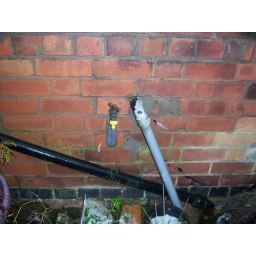
Outside tap below kitchen window